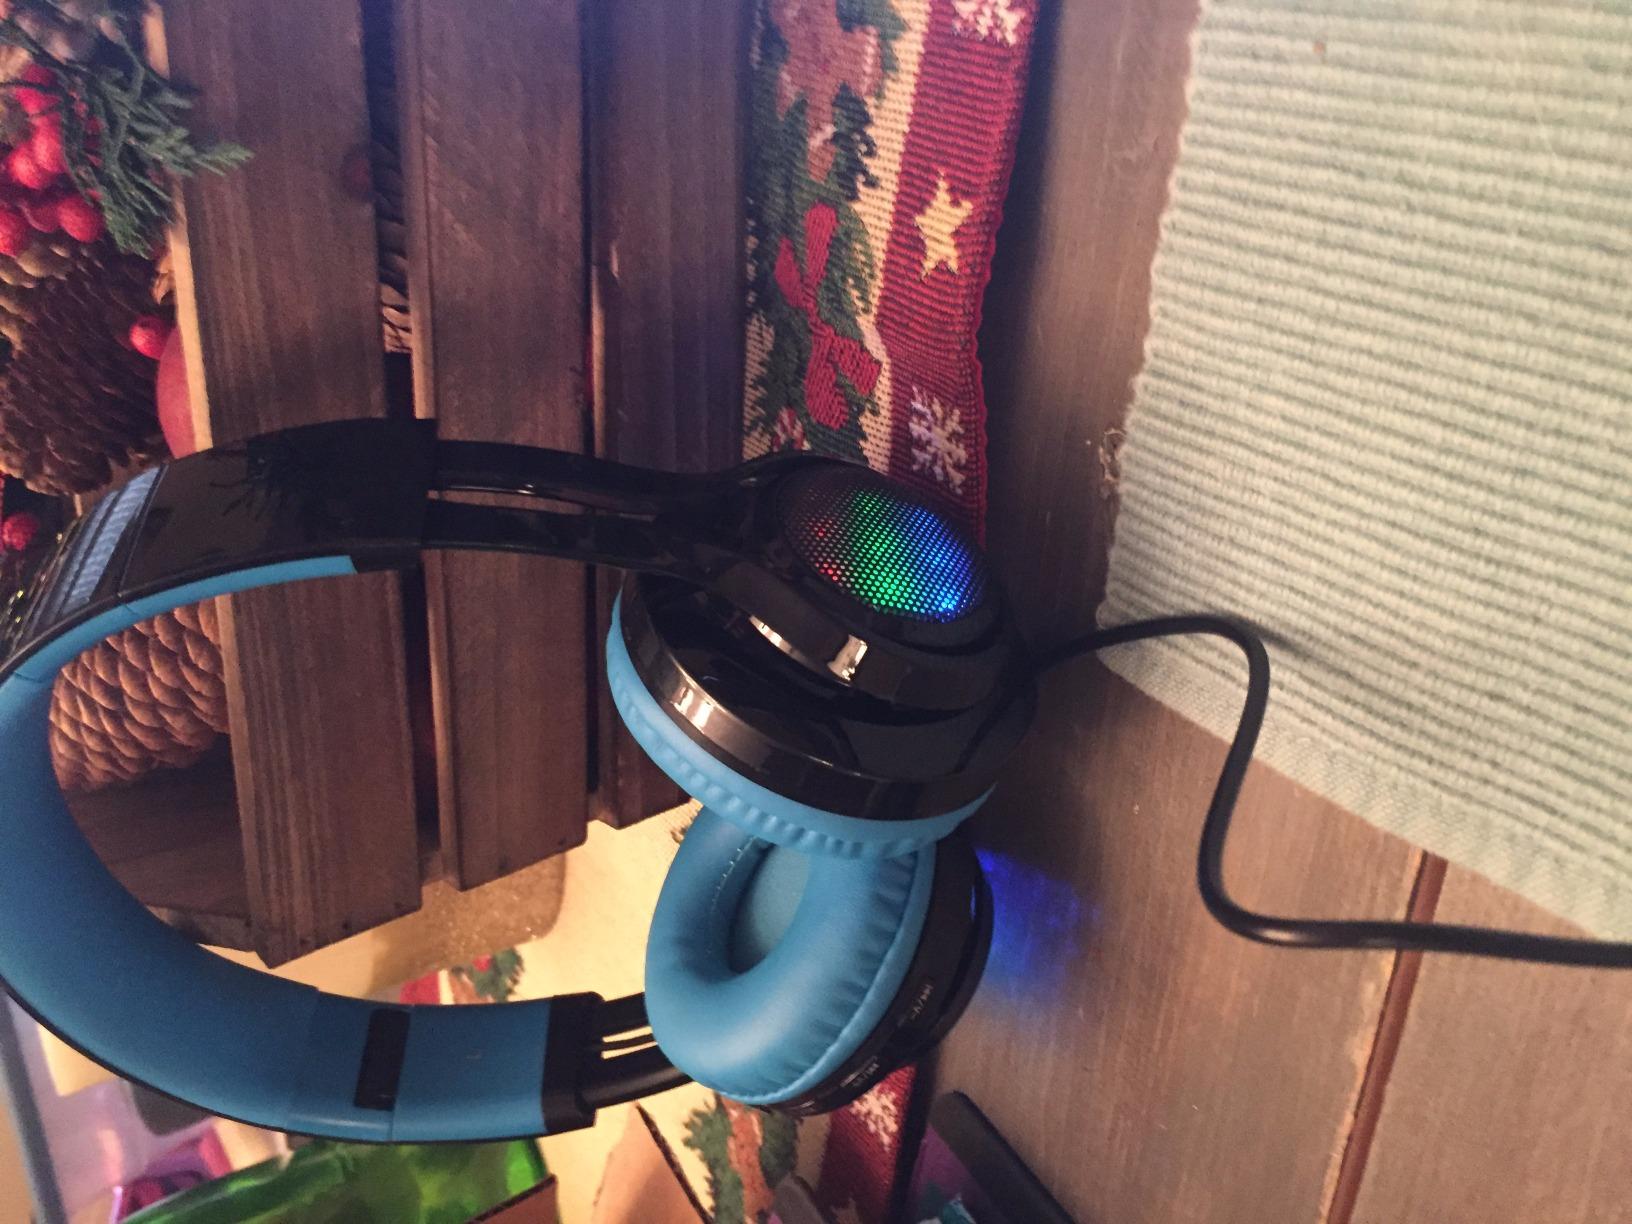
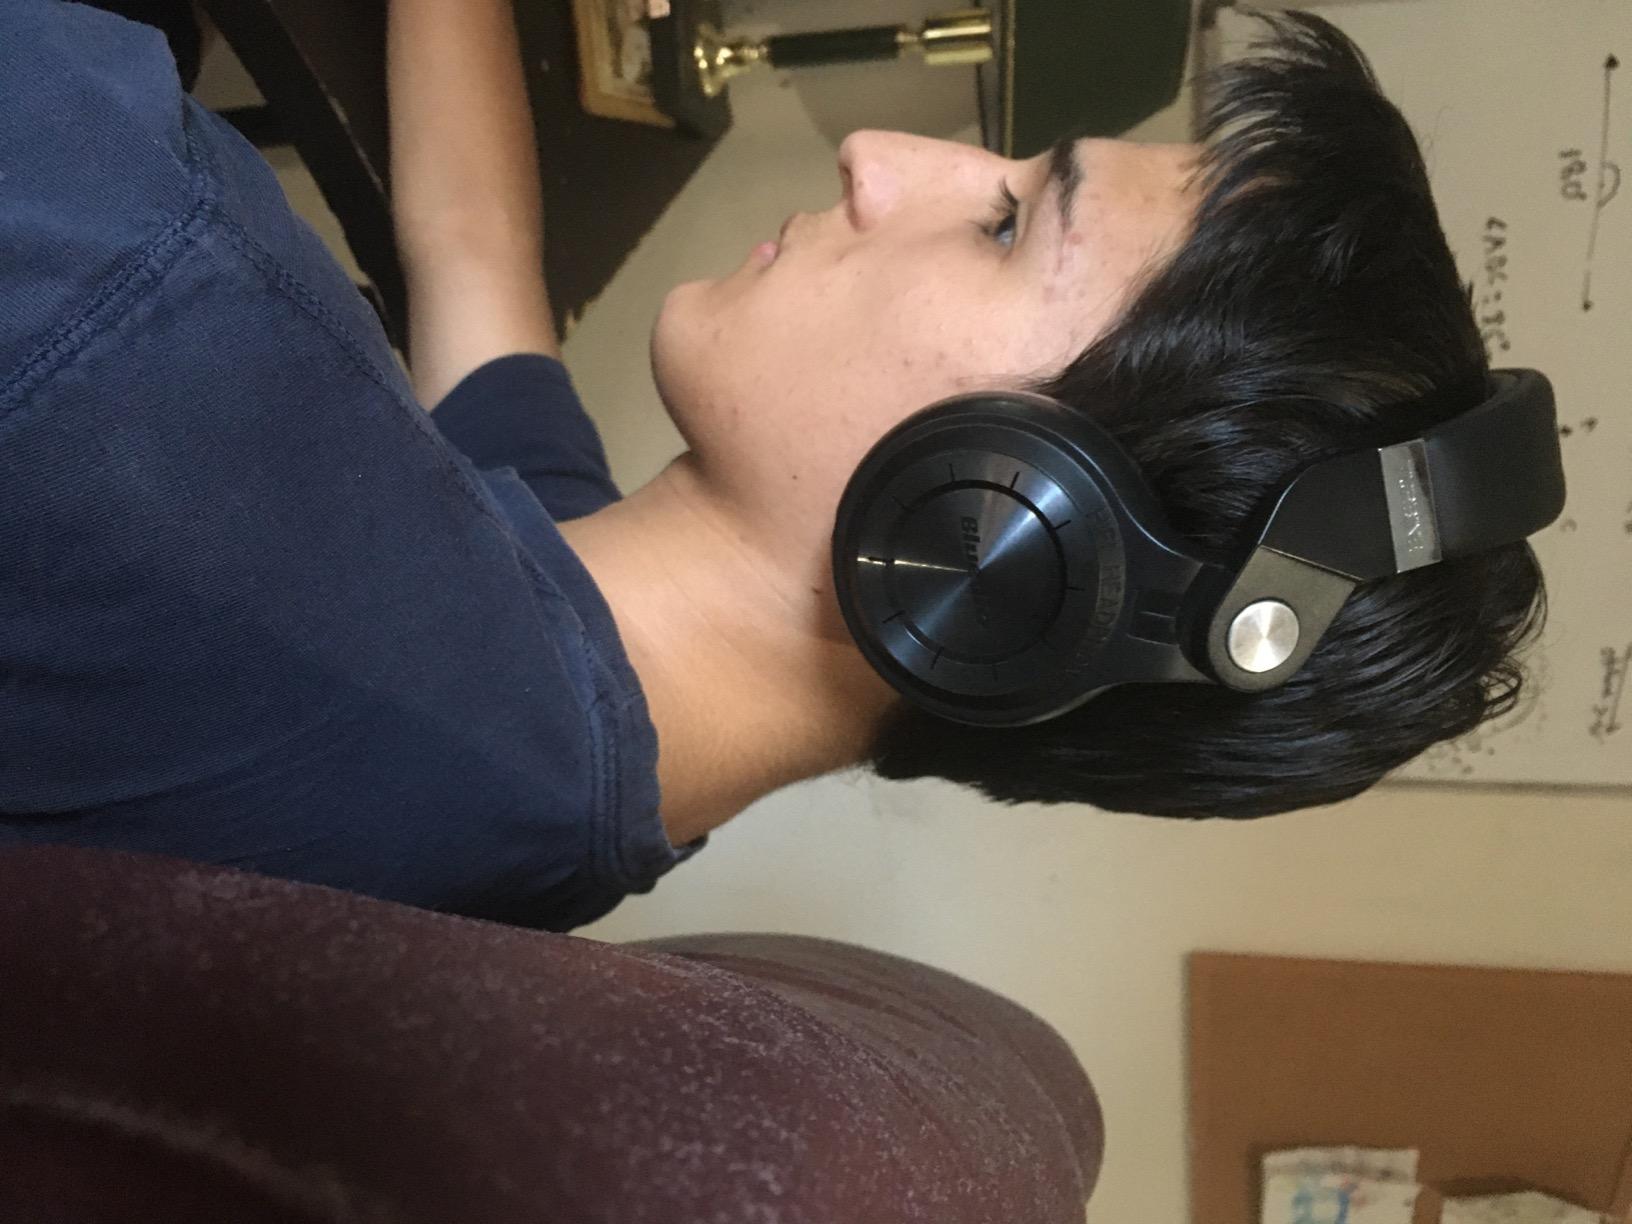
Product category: headphones
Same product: no